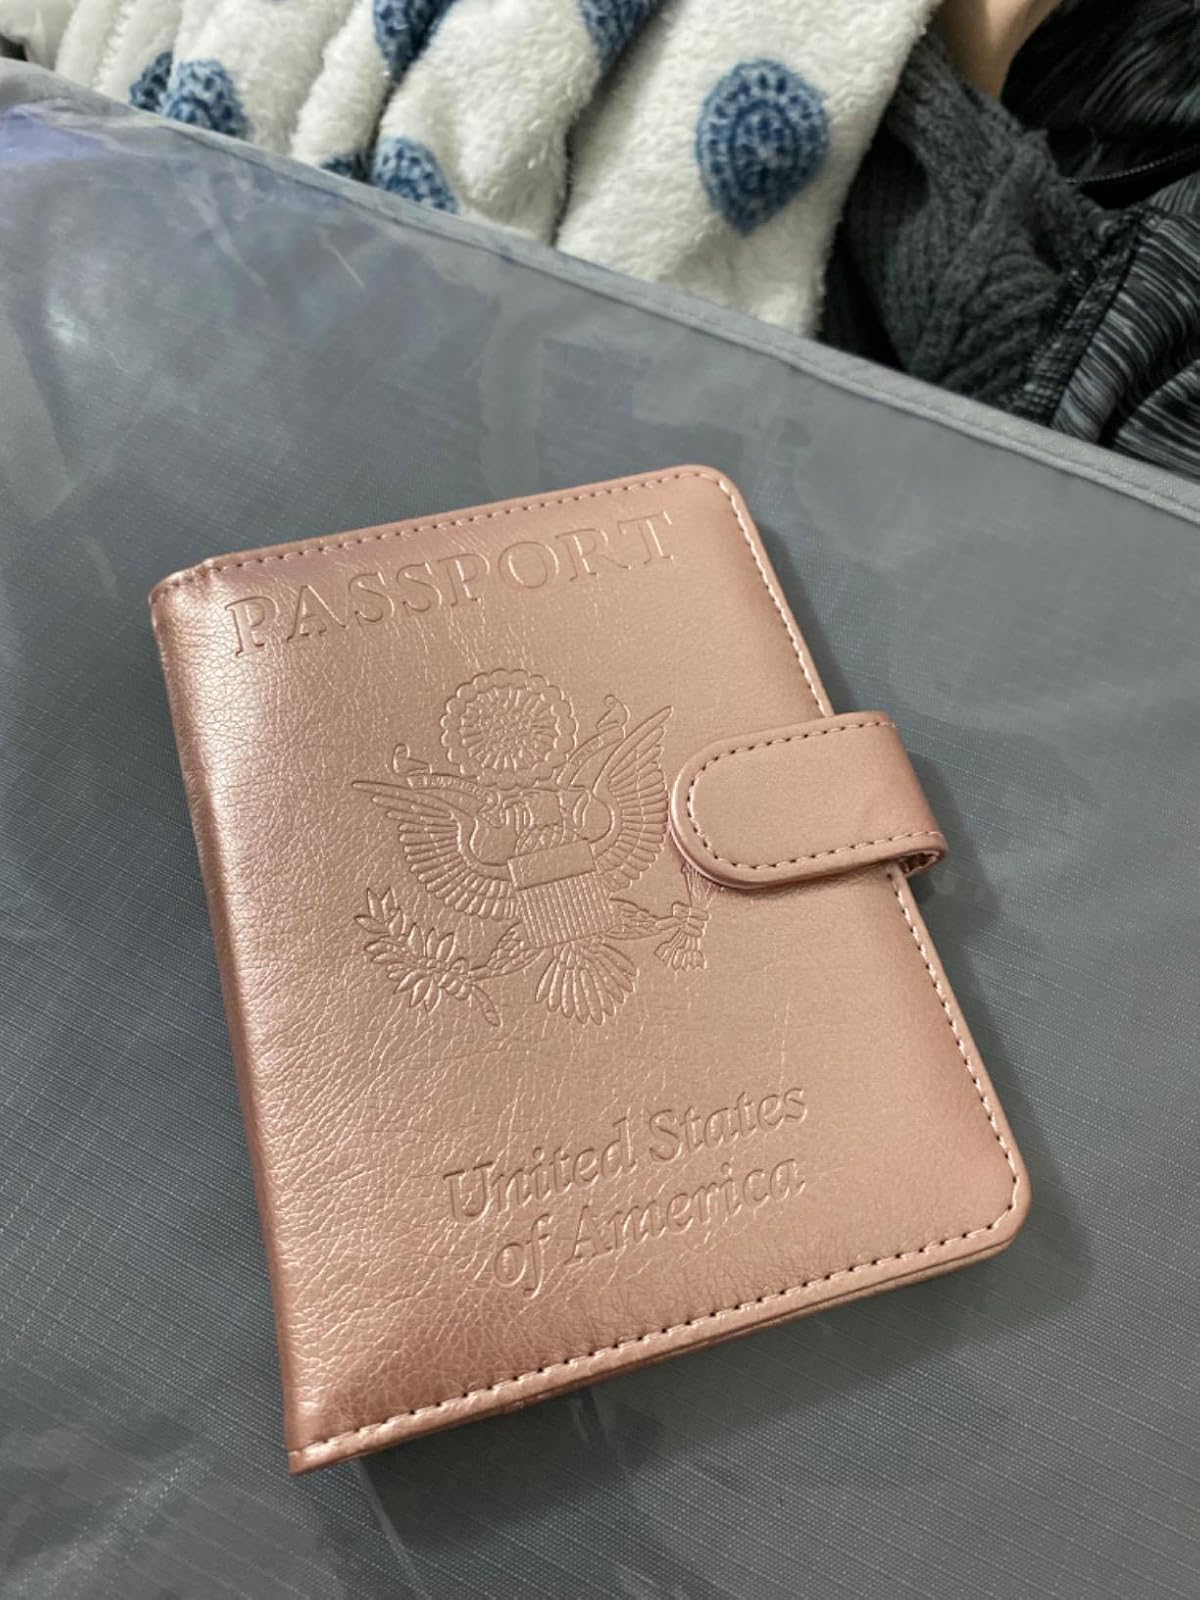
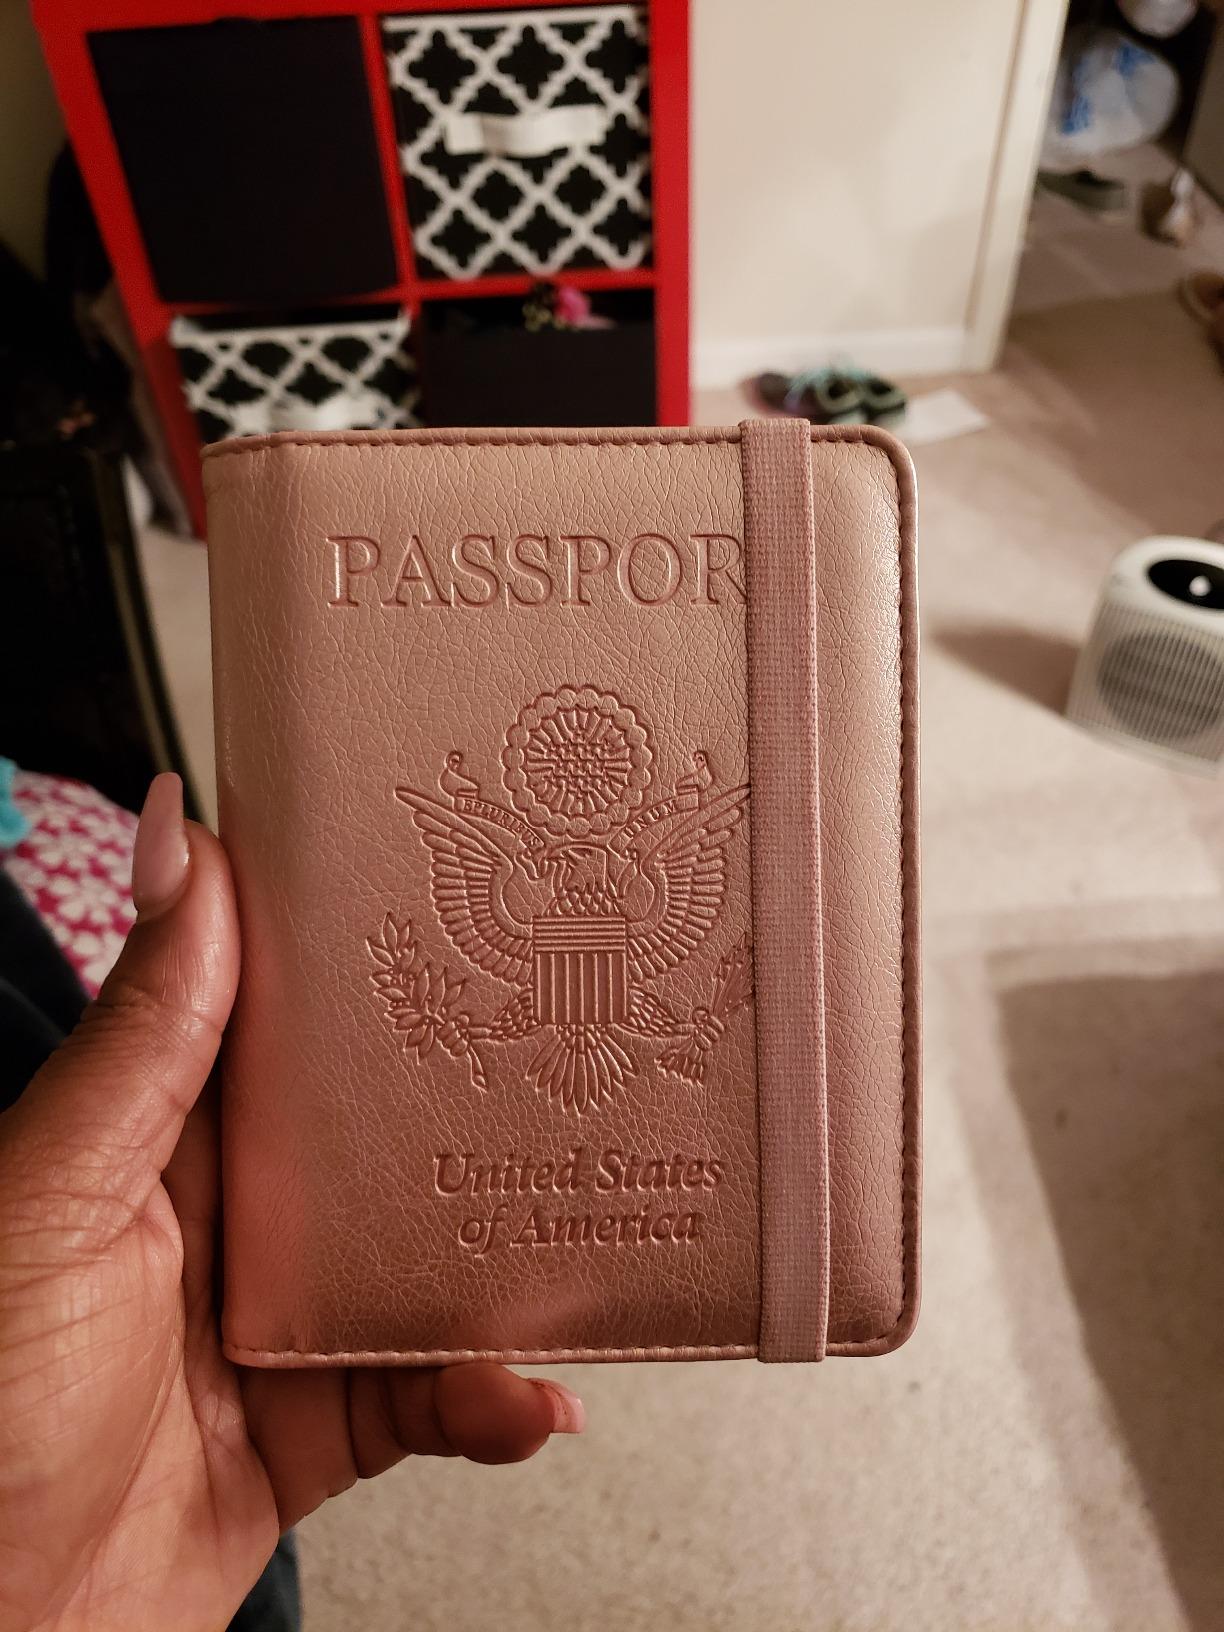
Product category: accessories_wallet
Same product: yes